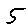
Label: 5